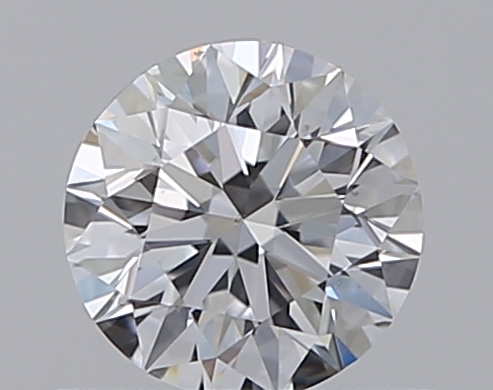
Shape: round
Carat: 0.5
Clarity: VS2
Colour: D
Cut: EX
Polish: EX
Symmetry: EX
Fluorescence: M
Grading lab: GIA
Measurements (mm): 5.03 x 5.06 x 3.19